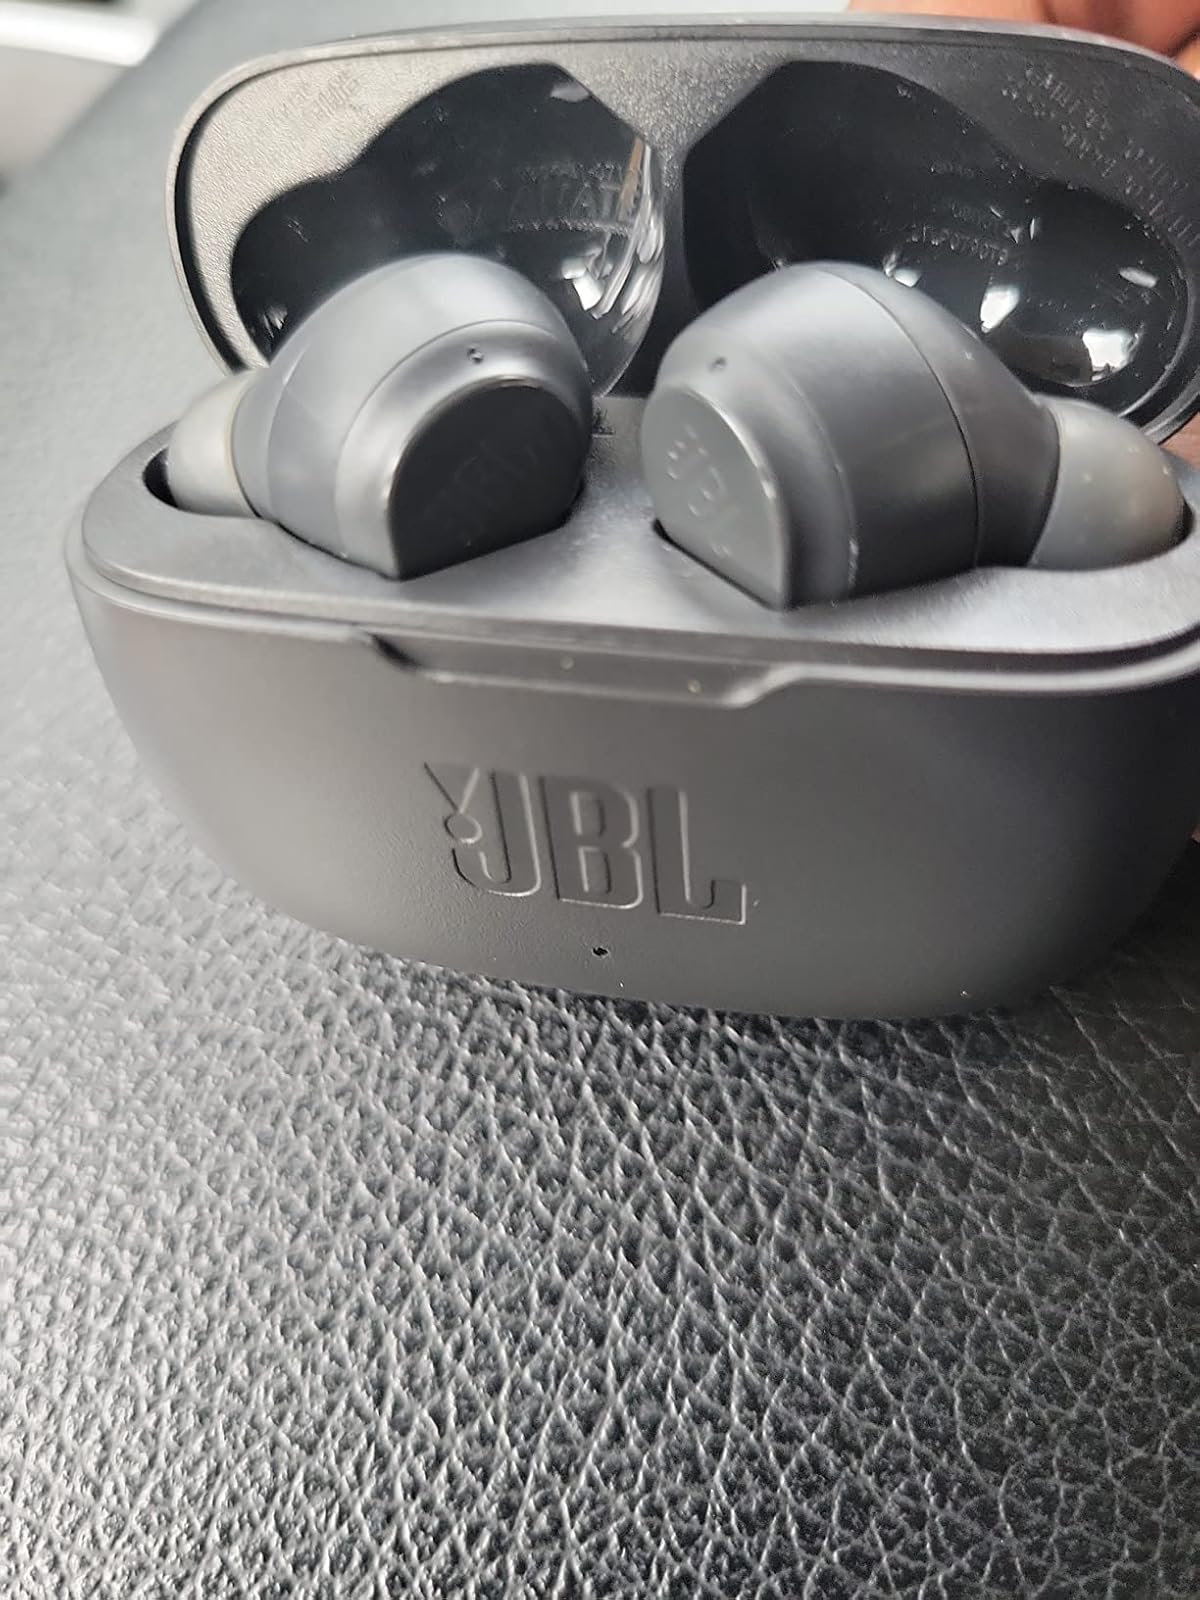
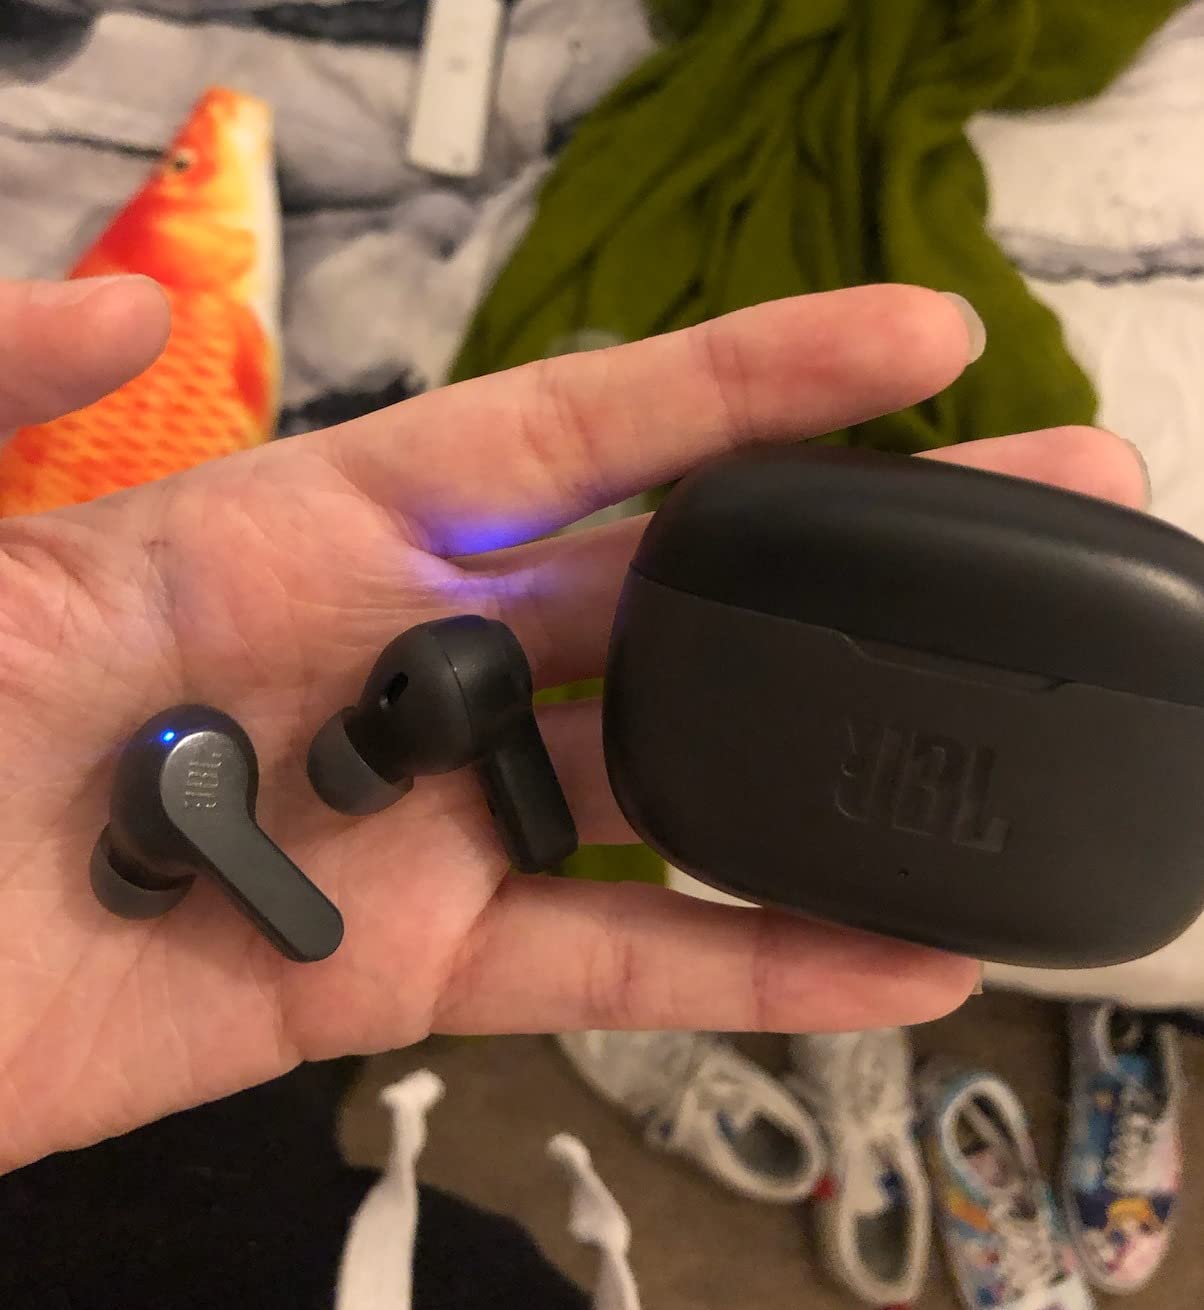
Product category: earbuds
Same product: yes